Xujiapeng station

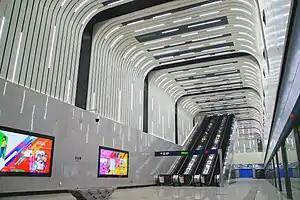

Xujiapeng Station, is a transfer station on Line 5, Line 7 and Line 8 of the Wuhan Metro in Wuhan, China. It entered revenue service on December 26, 2017, and is located in Wuchang District.